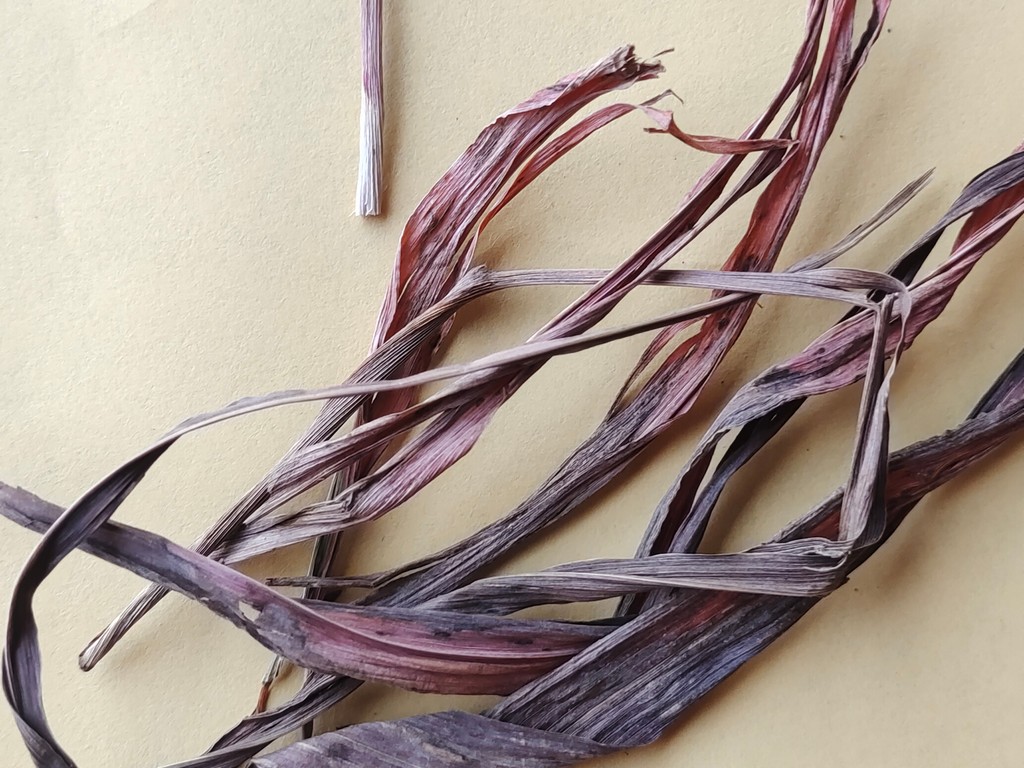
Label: Dried